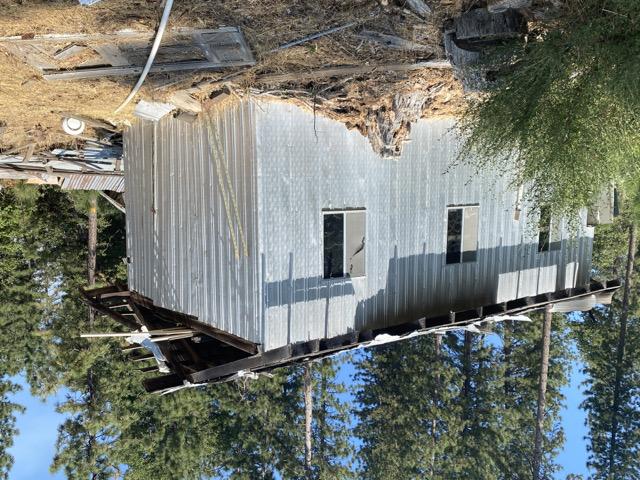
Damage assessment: no_damage